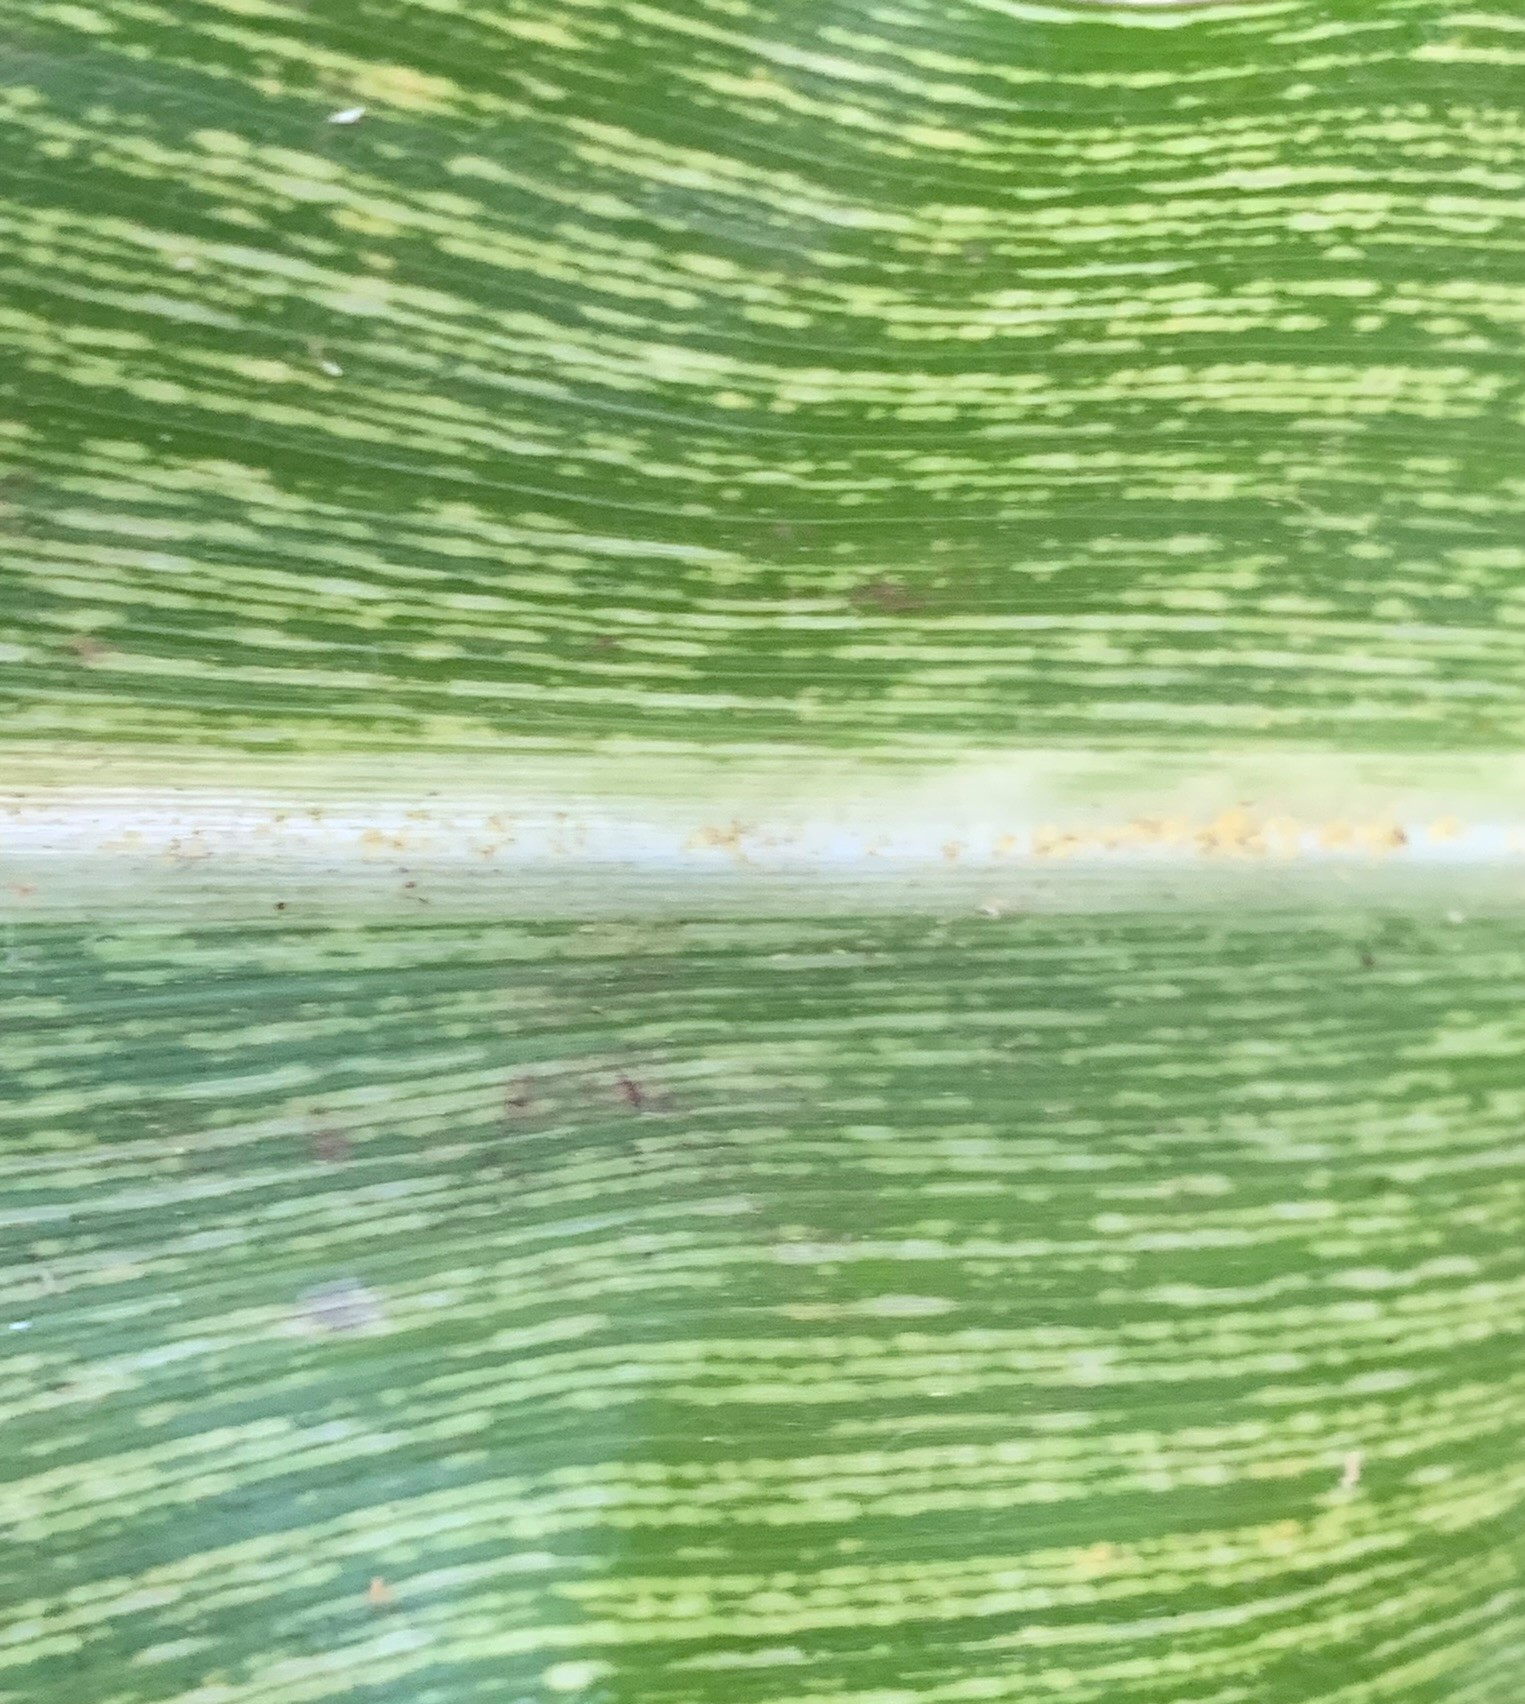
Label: MSV